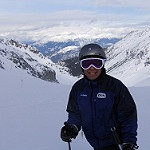
Scene: Outdoor